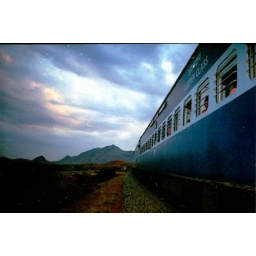
Beneath the blue sky and within the hills, the train takes a break.